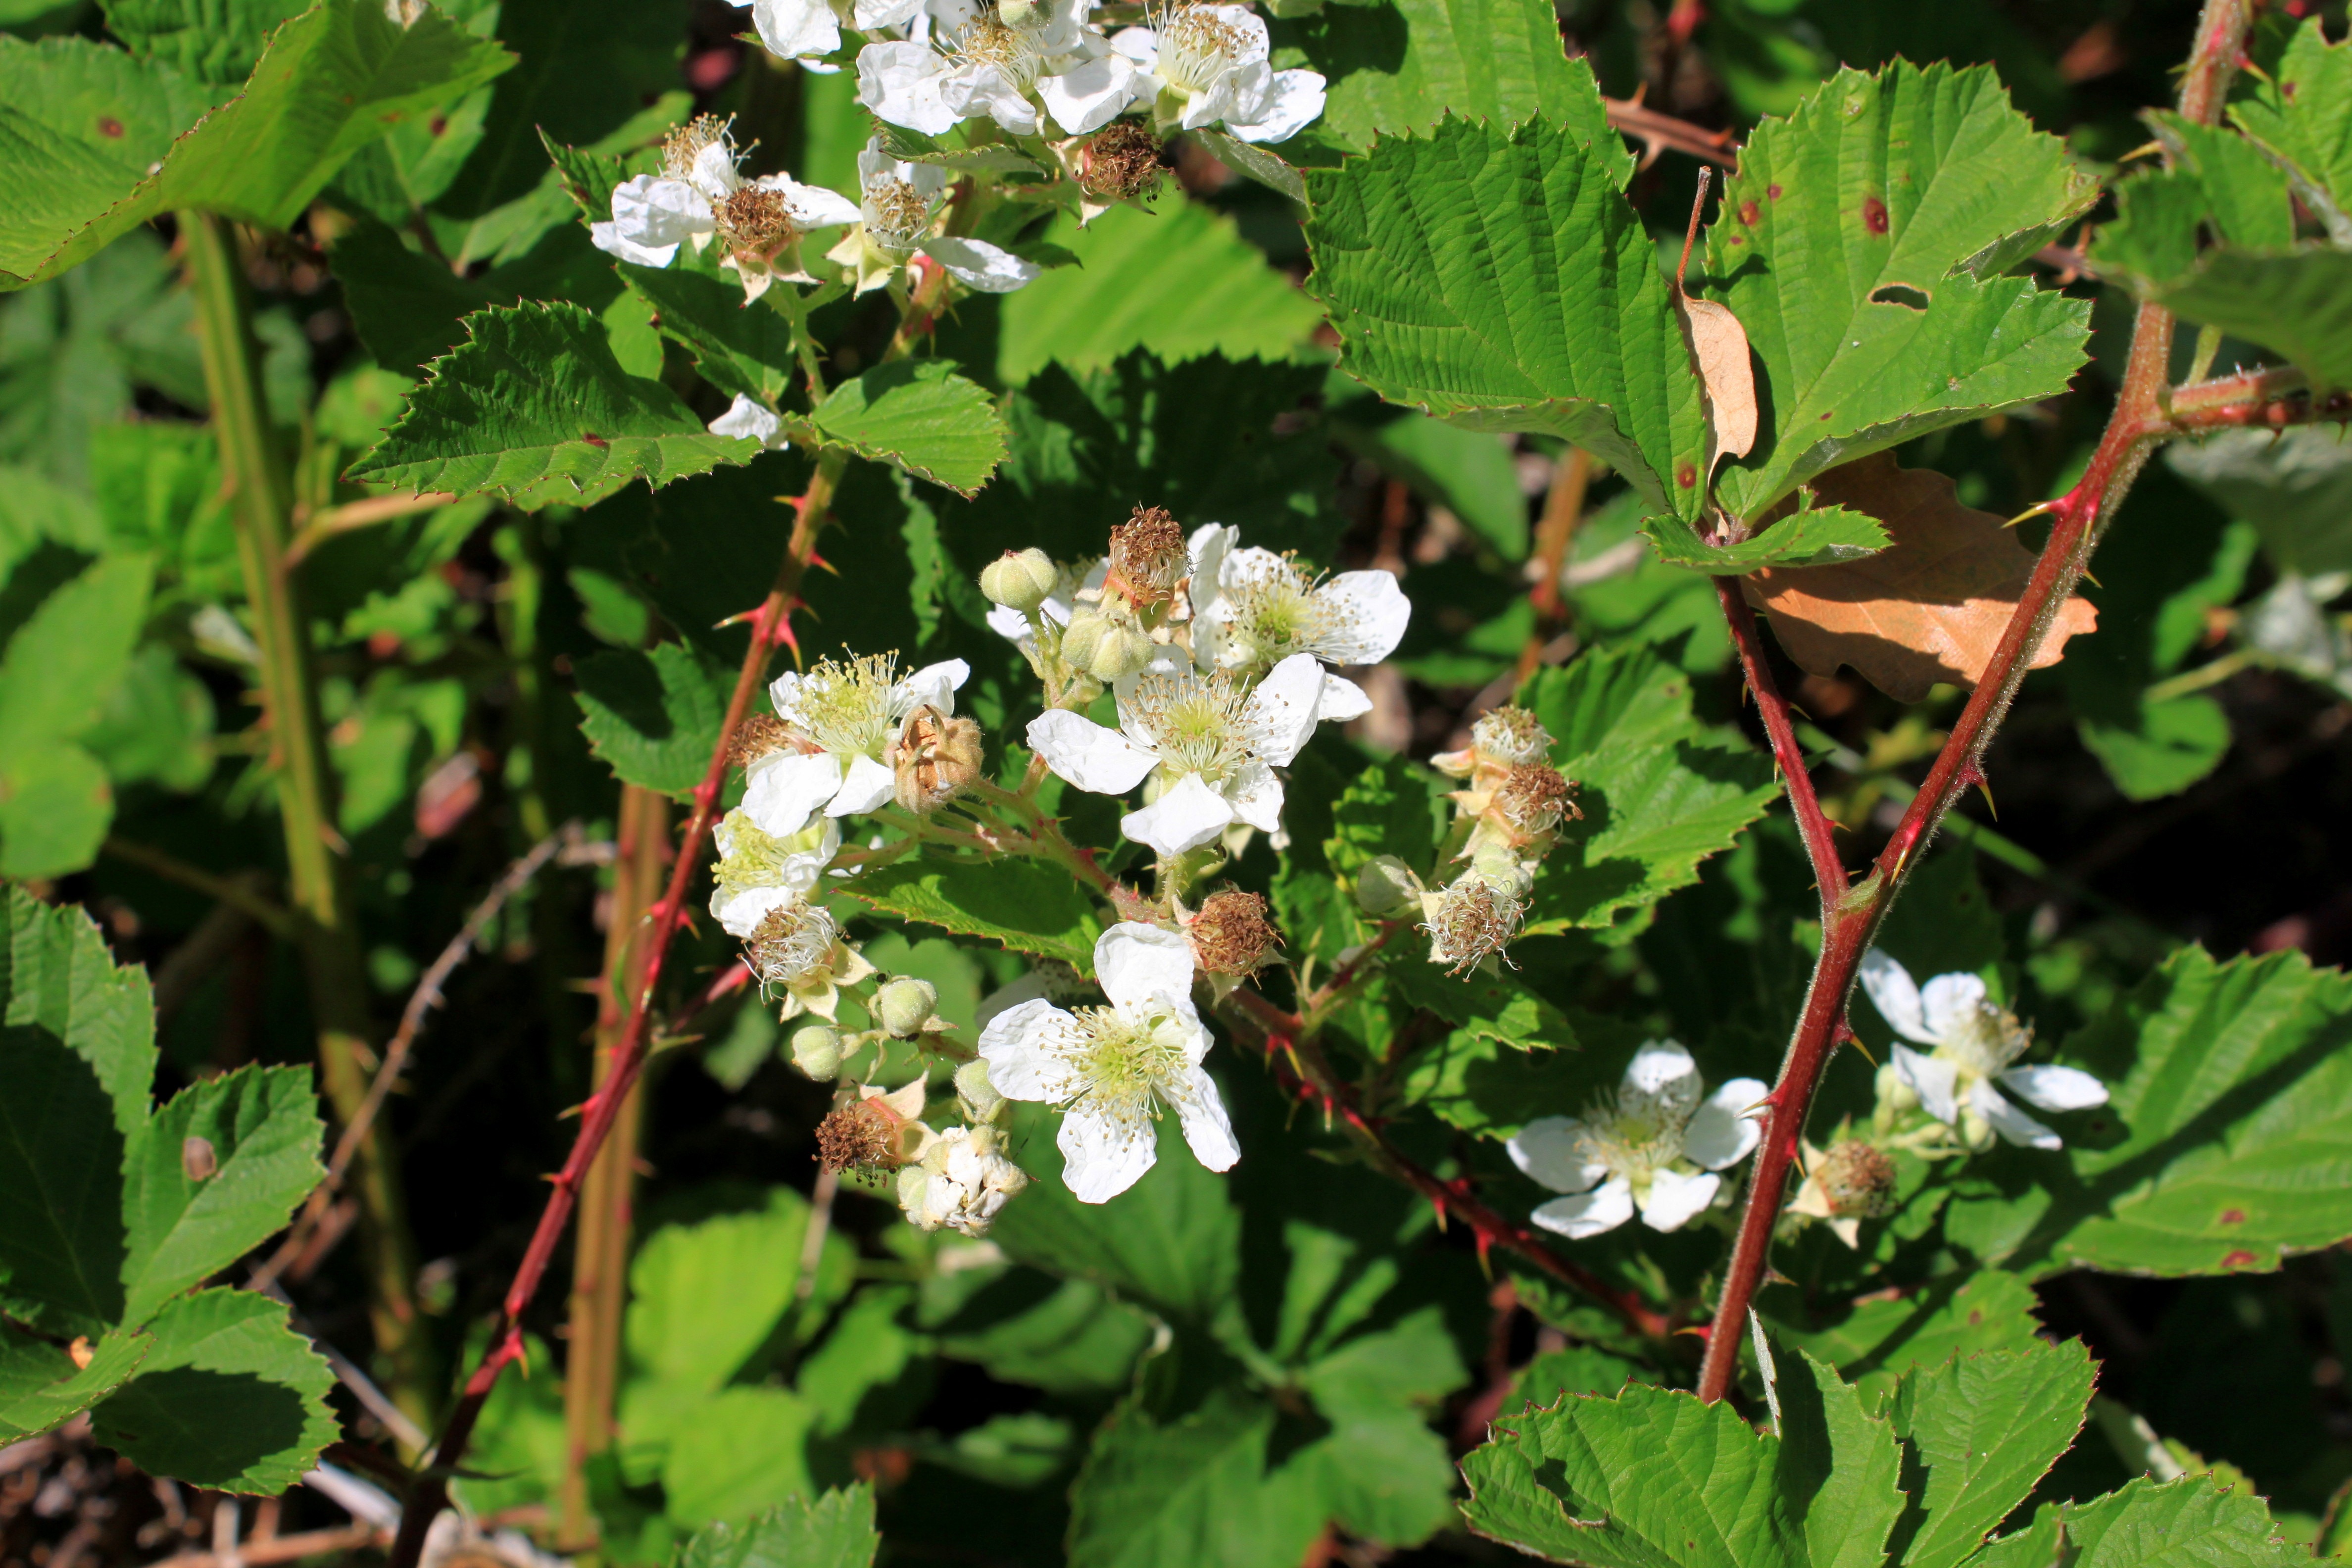
blossom, plant, berry, flower, herb, produce, botany, flora, blackberry, plants, wildflower, flowers, shrub, viburnum, bramble, rubus, flowering plant, rose family, rosaceae, annual plant, land plant, dewberry, ulmifolius